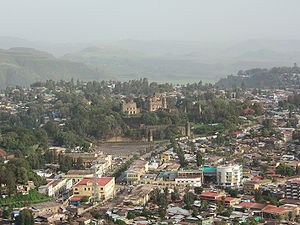
Slaget om Gondar
Gondar i dag
Slaget om Gondar var det sidste slag med italienske styrker i Italiensk Østafrika under 2. verdenskrig. Slaget fandt sted i november 1941, under Felttoget i Østafrika. Det italienske garnison på 40.000 mand var ledet af General Guglielmo Nasi.